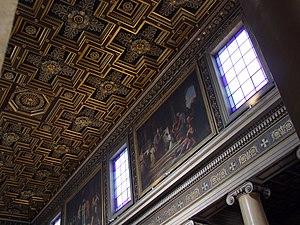
Église Notre-Dame-de-Lorette, Paris (intérieur)